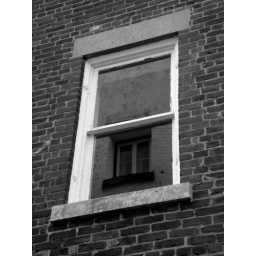
Au Sable Lighthouse tower window reflected in the keeper's dwelling window